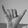
ASL letter: Y